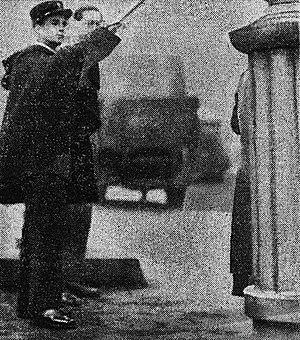
Georges Guillez en 1934, de profession gardien de la paix (ici rue Lafayette à Paris).
Georges Guillez est un athlète français, spécialiste du 400 mètres.